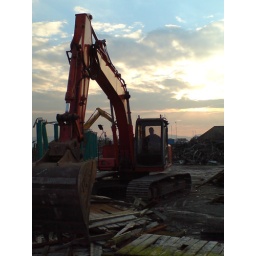
my bro in his machine helping with the pull down of the water shute.